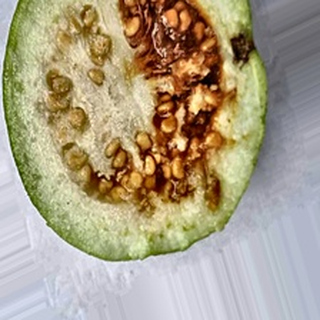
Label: guava_fruit_fly